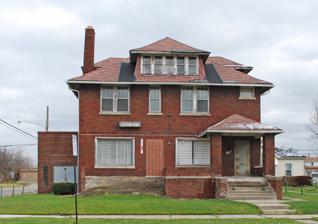
Building: Nacirema Club
Country: United States of America
Year built: 1920
United States historic place Nacirema Club U.S. National Register of Historic Places Interactive map Location 6118 30th Street Detroit , Michigan Coordinates 42°20′59″N 83°6′58″W / 42.34972°N 83.11611°W / 42.34972; -83.11611 Area less than one acre Built 1920 Built by Medard Libbrecht Architectural style American Foursquare NRHP reference No. 11000867 Added to NRHP November 30, 2011 The Nacirema Club is a social club located at 6118 30th Street in Detroit , Michigan ; it was the first African American social club in Michigan. It was listed on the National Register of Historic Places in 2011. History In the 1910s and 1920s, Detroit saw a substantial influx of African Americans moving from the southern states in hopes of finding employment. The growth of the African American community was so great that the Black Bottom district on the east side was no longer adequate. With the population pressure, Blacks began moving in substantial numbers to other parts of the city, including the area along Tireman Avenue. This neighborhood became a Black enclave through the middle of the century, with numerous single- and multi-family houses and vibrant commercial districts along Tireman and Grand River Avenue. Side view of Nacirema Club, showing 1949 addition on left As the neighborhood grew, so did its social network. In 1922, Raymond H. Menard and Julian Archer founded the Nacirema Club as a place for well-to-do Black men to relax and network. The club was patterned after established White clubs in the city such as the Detroit Athletic Club and the Detroit Club . The name of the club is "American" spelled backwards, and is meant as a reminder that African Americans, even in this time of racial prejudice, are proud to be Americans. The club was officially incorporated in 1932, with 21 charter members, including doctors, lawyers, teachers, postal workers, and factory workers. Edgar Houston served as the first president. In 1923 the club purchased a two-story brick house which had been built three years earlier and converted it into their clubhouse. Further alterations were made in 1937 and 1942, and in 1949 a one-story addition was constructed to the rear. The club had a ballroom, dining room, and a spacious lobby, and was used by the community for wedding receptions, proms, anniversary parties, and other social events. During its heyday, the highlight of the season was the club's "Nacirema Week", where the club hosted a racetrack party, boat ride, picnic, and dinner dance. The club continued to be a men-only club until 1998, when women were first admitted as members. Although the surrounding neighborhood has fallen on hard times and club membership has dwindled, the Nacirema Club still exists. Description The building housing the Nacirema Club is a two-story, four-square vernacular American Foursquare style house covered with reddish-brown brick. It has a shallow overhanging hipped roof with projecting dormers on each side. On the front façade, a similar hipped roof covers the front porch and entryway. First-floor windows in the front have been altered, with one window bricked in and a double window replaced with a picture window. Second-floor windows are double-hung windows with paned uppers. The building is the most substantial structure on the block, and the only one with brick facing. Surrounding structures are smaller frame single-family homes, and what are now empty lots. The 1949 addition extends to the rear alley and completely covers what was once the back yard. The addition is concrete and brick. References